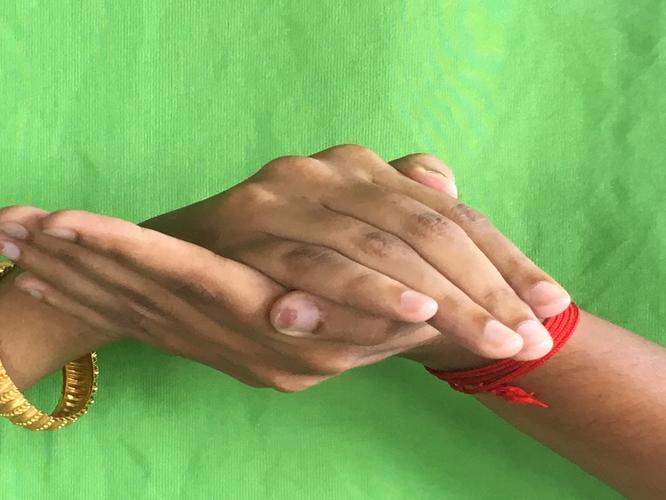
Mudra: Samputa
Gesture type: double_hand